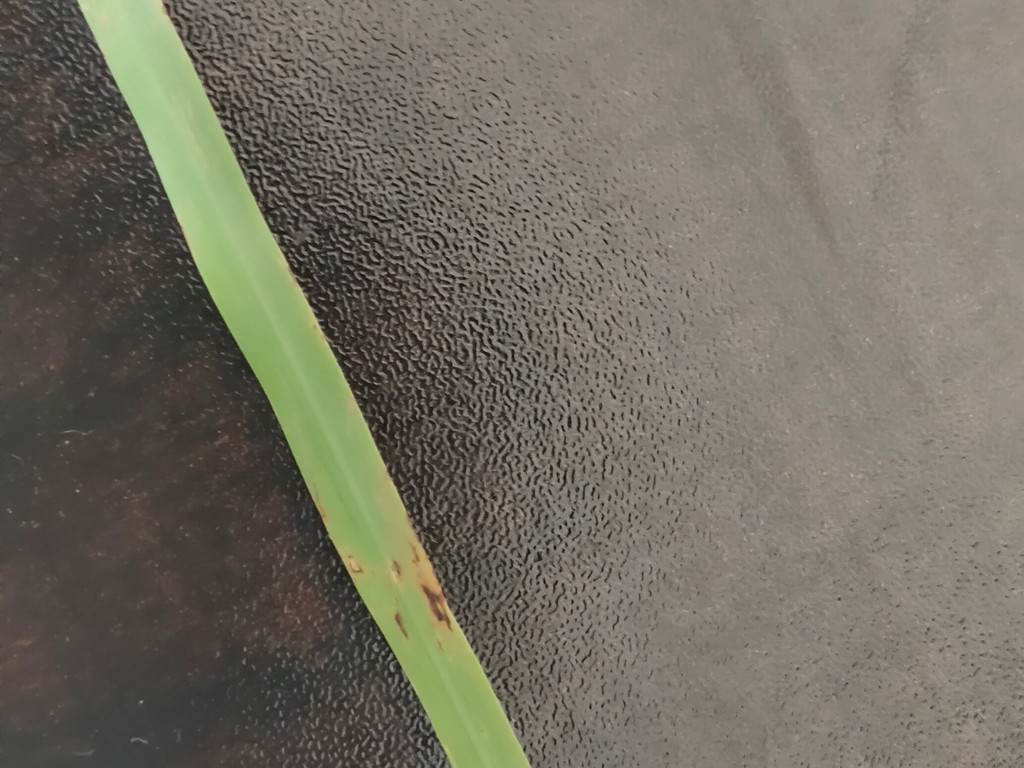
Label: Unhealthy